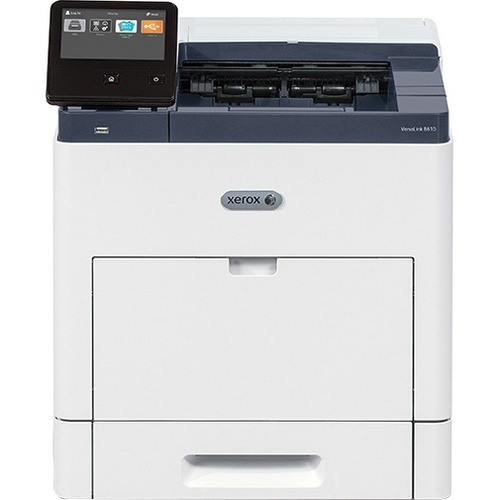
Xerox VersaLink B610-DN LED Printer - Monochrome
Xerox® VersaLink® B610 Printer: The fast, full-featured and office-friendly v ersaLink B610 is anything but your basic black-and-white printer. i n fact, versaLink sets a new standard for what you can expect in workgroup productivity from Xerox. Home or away, this highly configurable, cloud-connected workplace assistant delivers completely new capabilities that go far beyond the competition-at a competitive price. Easy, Smart and Secure. Right out of the box, you'll count on your VersaLink B610 to consistently and flawlessly perform the tasks that make your business work more efficiently. From IT-free installation wizards, to step-by-step configuration options, you're ready to go-hassle free. Completely re-engineered for superior reliability, the VersaLink B610 features a new hardware design with fewer moving parts, strengthened paper-path components, and a more advanced Hi-Q LED print head. VersaLink devices are loaded with features and time-saving Xerox technologies designed to speed up information sharing and reduce inefficient workflows. When it comes to safeguarding critical information, VersaLink devices deliver a spectrum of stringent security features, including Secure Print and card authentication to control access. Customizable, App-Based Functionality. With the customizable, capacitive 5-inch color touchscreen, you can tap, swipe and pinch your way through tasks and functions with mobile-like ease. Speed through tasks by saving common settings as presets for simple, single-touch job setup. With Simple ID, individual users and groups enter a user ID and password once, and then enjoy fast, secure, easy access to task-specific presets and commonly used apps on a personalized home screen. Cloud and Mobile Connectivity. The VersaLink B610 Printer gives you the freedom to work where and how you want- with out-of-the-box connectivity to Google Drive™, Microsoft ® OneDrive ® and DropBox™, and access to additional options through the Xerox App Gallery. The ability to connect and print from multiple devices is key for today's worker, and VersaLink devices meet the challenge with Apple ® AirPrint ® , Google Cloud Print™, Xerox ® Print Service Plug-in for Android™, Near Field Communication (NFC) Tap-to-Pair and Mopria ® , plus optional Wi-Fi and Wi-Fi Direct. Features compact design, low power consumption with unmatched reliability Recommended to use with plain paper The printer is capable of printing sharp and detailed monochrome documents quickly Prints are delivered at 1200 x 1200 dpi for excellent quality results Cut your paper cost by 50% with Automatic Duplex Printing that allows you to print on both sides The printer is equipped with 5" screen for setting manipulation and quick swiping through the settings Experience an impressive duty cycle of 275000 that ensures longevity Save time and money for your business by using one printer for all your employees
Brand: Xerox Corporation
Category: Electronics > Print, Copy, Scan & Fax > Printers, Copiers & Fax Machines